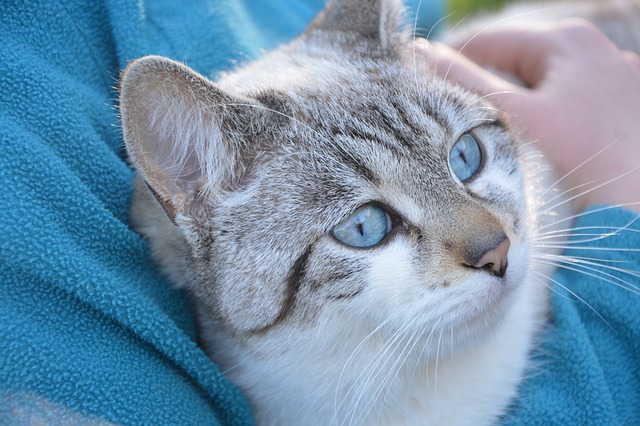
Label: cat